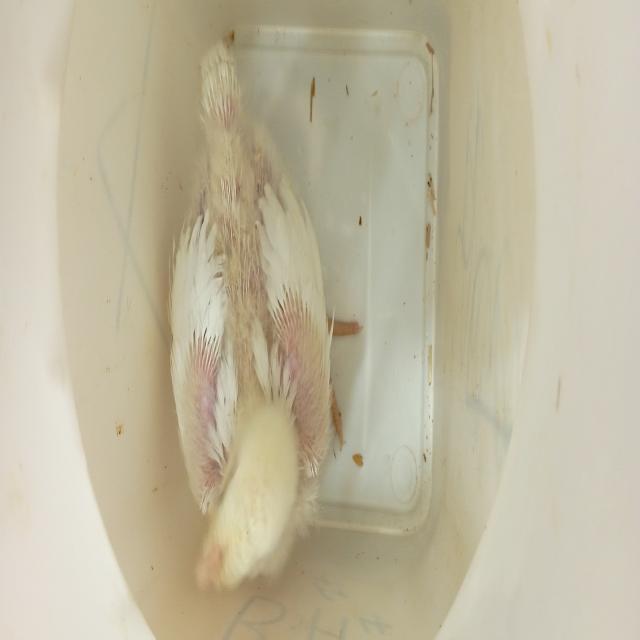
Weight: 801 g